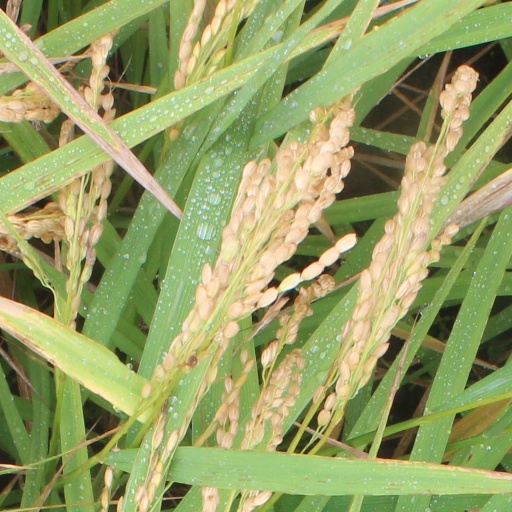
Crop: rice